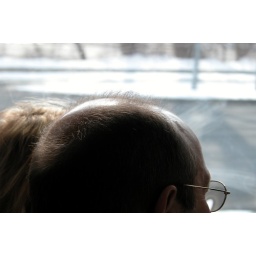
shiny balding head in bus (dark)